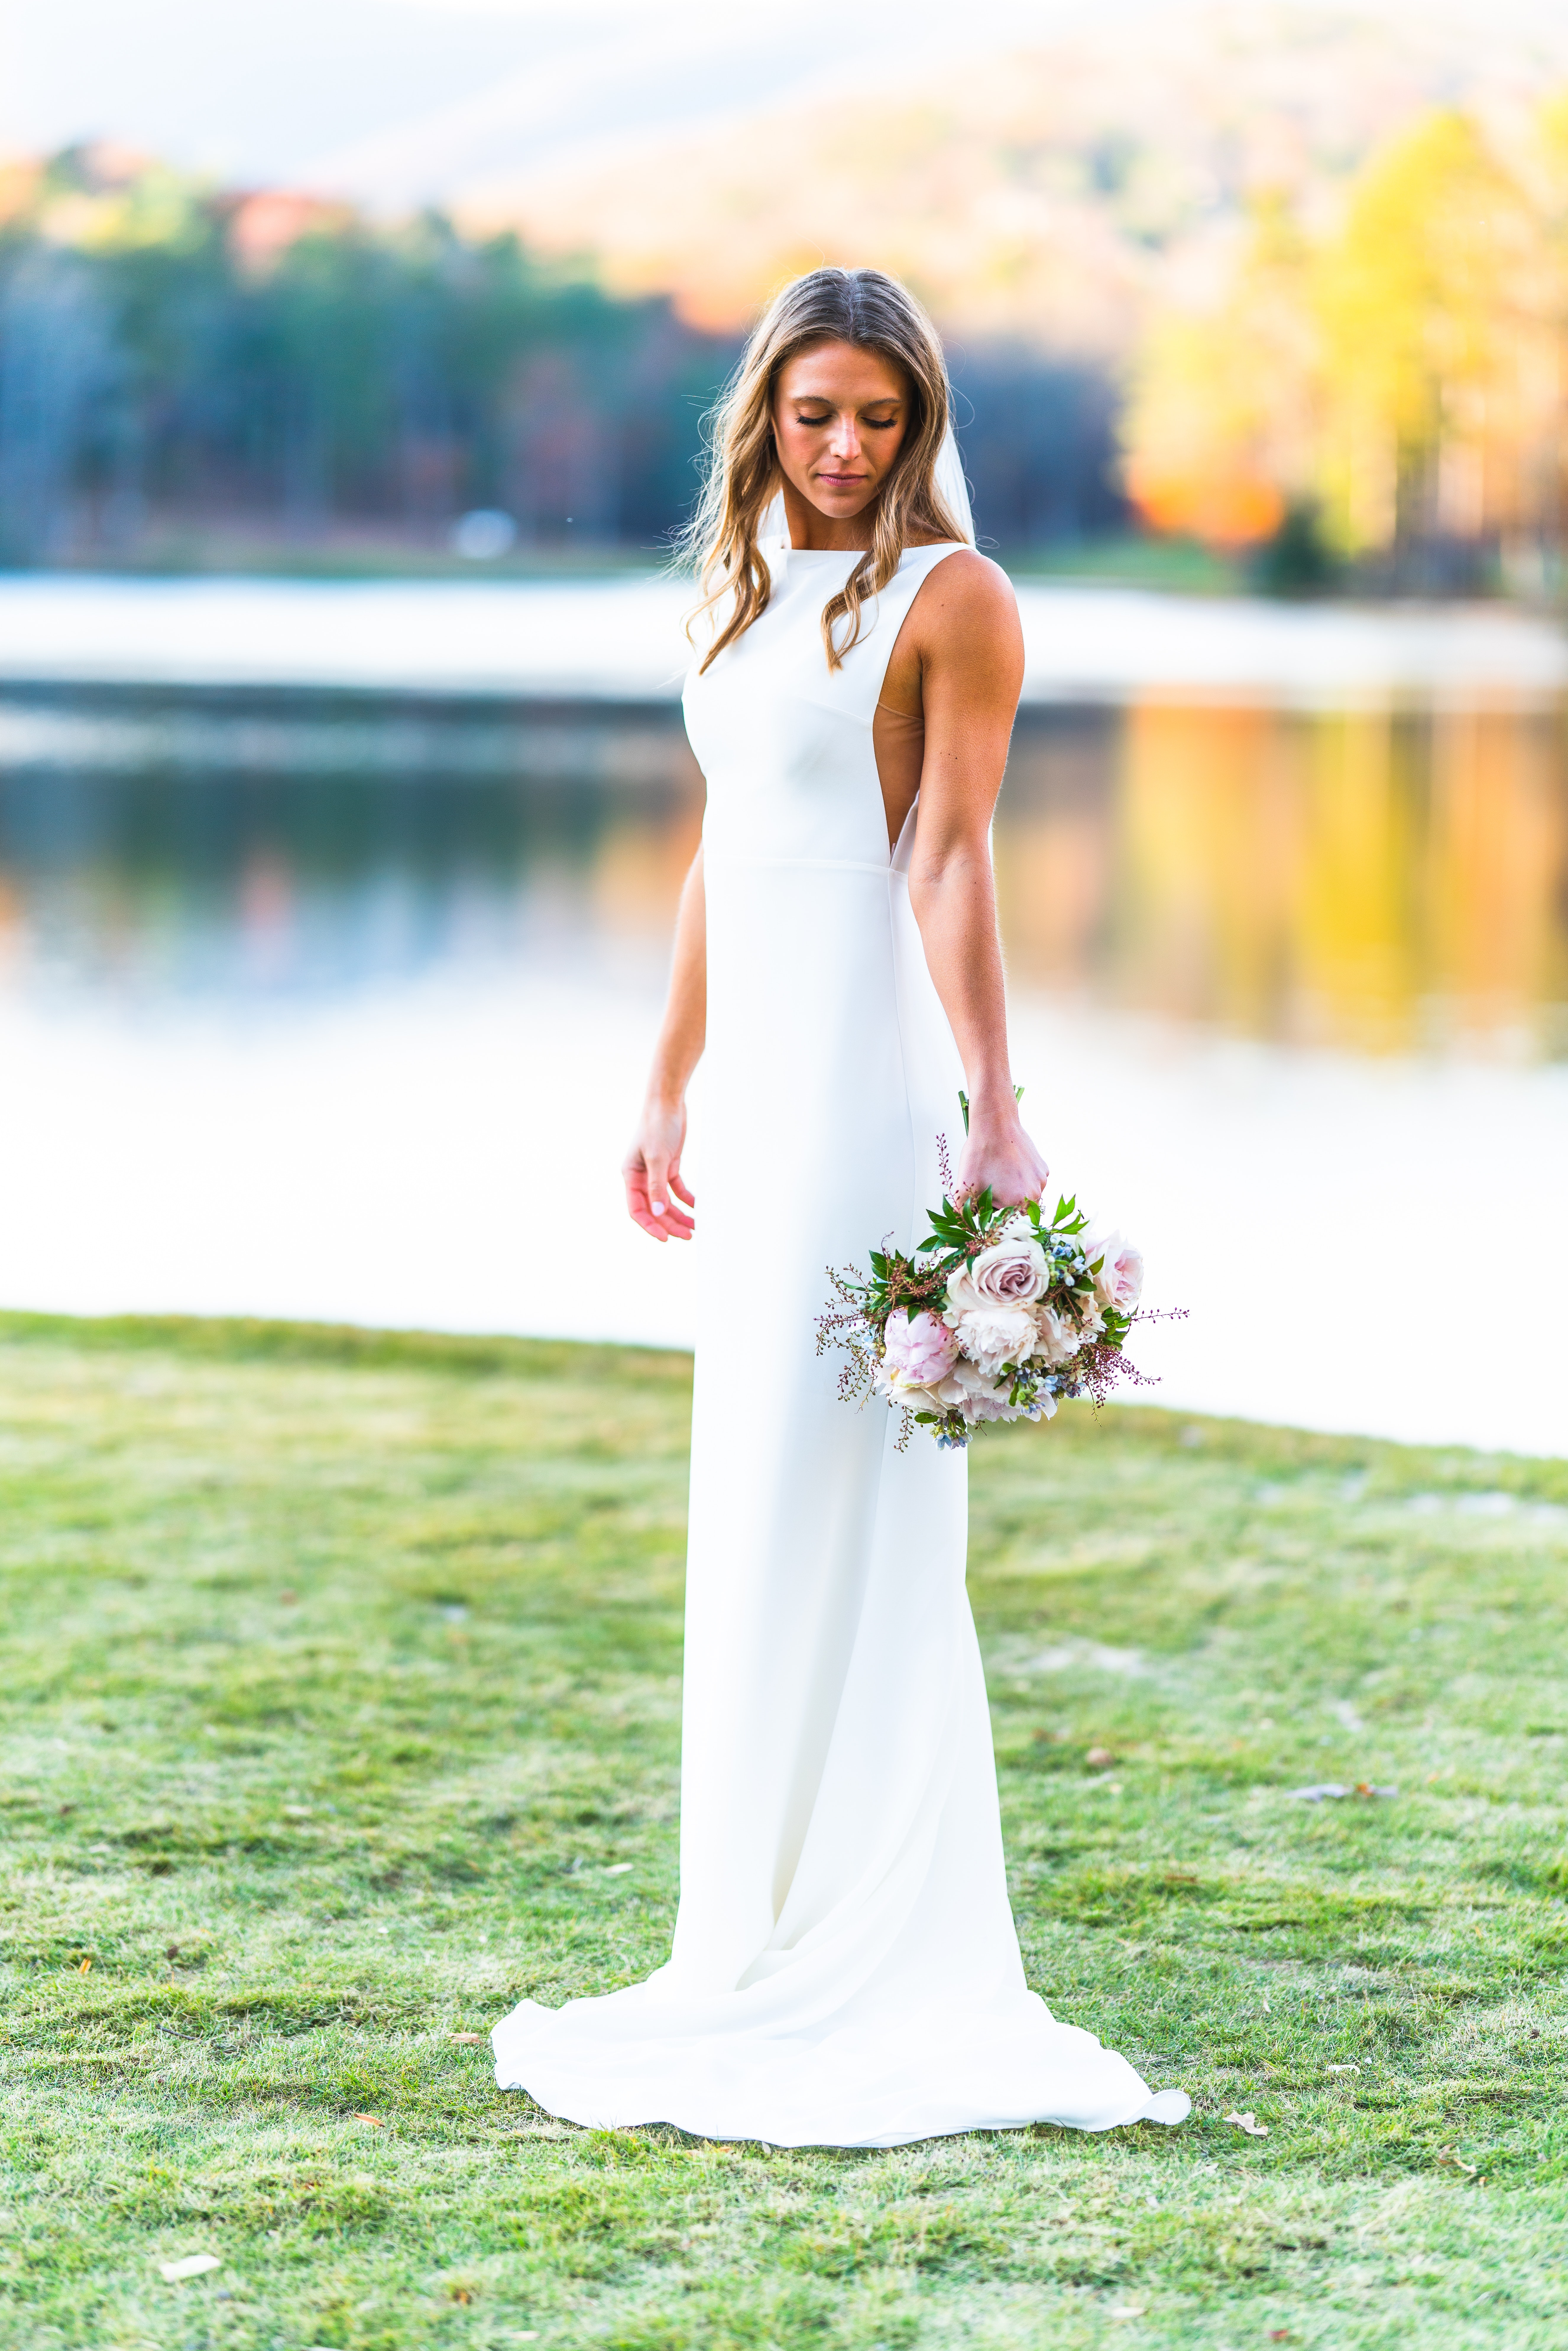
woman, water, plant, shoulder, People in nature, wedding dress, nature, dress, flash photography, sunglasses, bride, sleeve, bridal clothing, waist, happy, gesture, grass, gown, lake, bridal party dress, leisure, petal, formal wear, grassland, landscape, meadow, fashion model, long hair, event, bridal accessory, fun, wedding ceremony supply, peach, eyewear, brown hair, veil, sitting, fashion accessory, bouquet, romance, floral design, wedding, ceremony, vacation, marriage, photo shoot, recreation